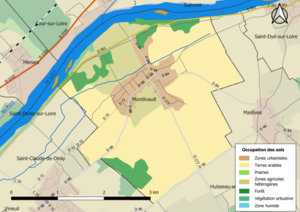
Carte des infrastructures et de l’occupation des sols en 2018 de la commune de fr:Montlivault (France).
Montlivault est une commune française située dans le département de Loir-et-Cher, en région Centre-Val de Loire.